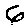
Label: 6